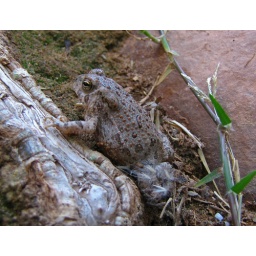
A small Red-spotted Toad spotted along the creek bed at Bright Angel Campground. Photographed in Grand Canyon National Park.